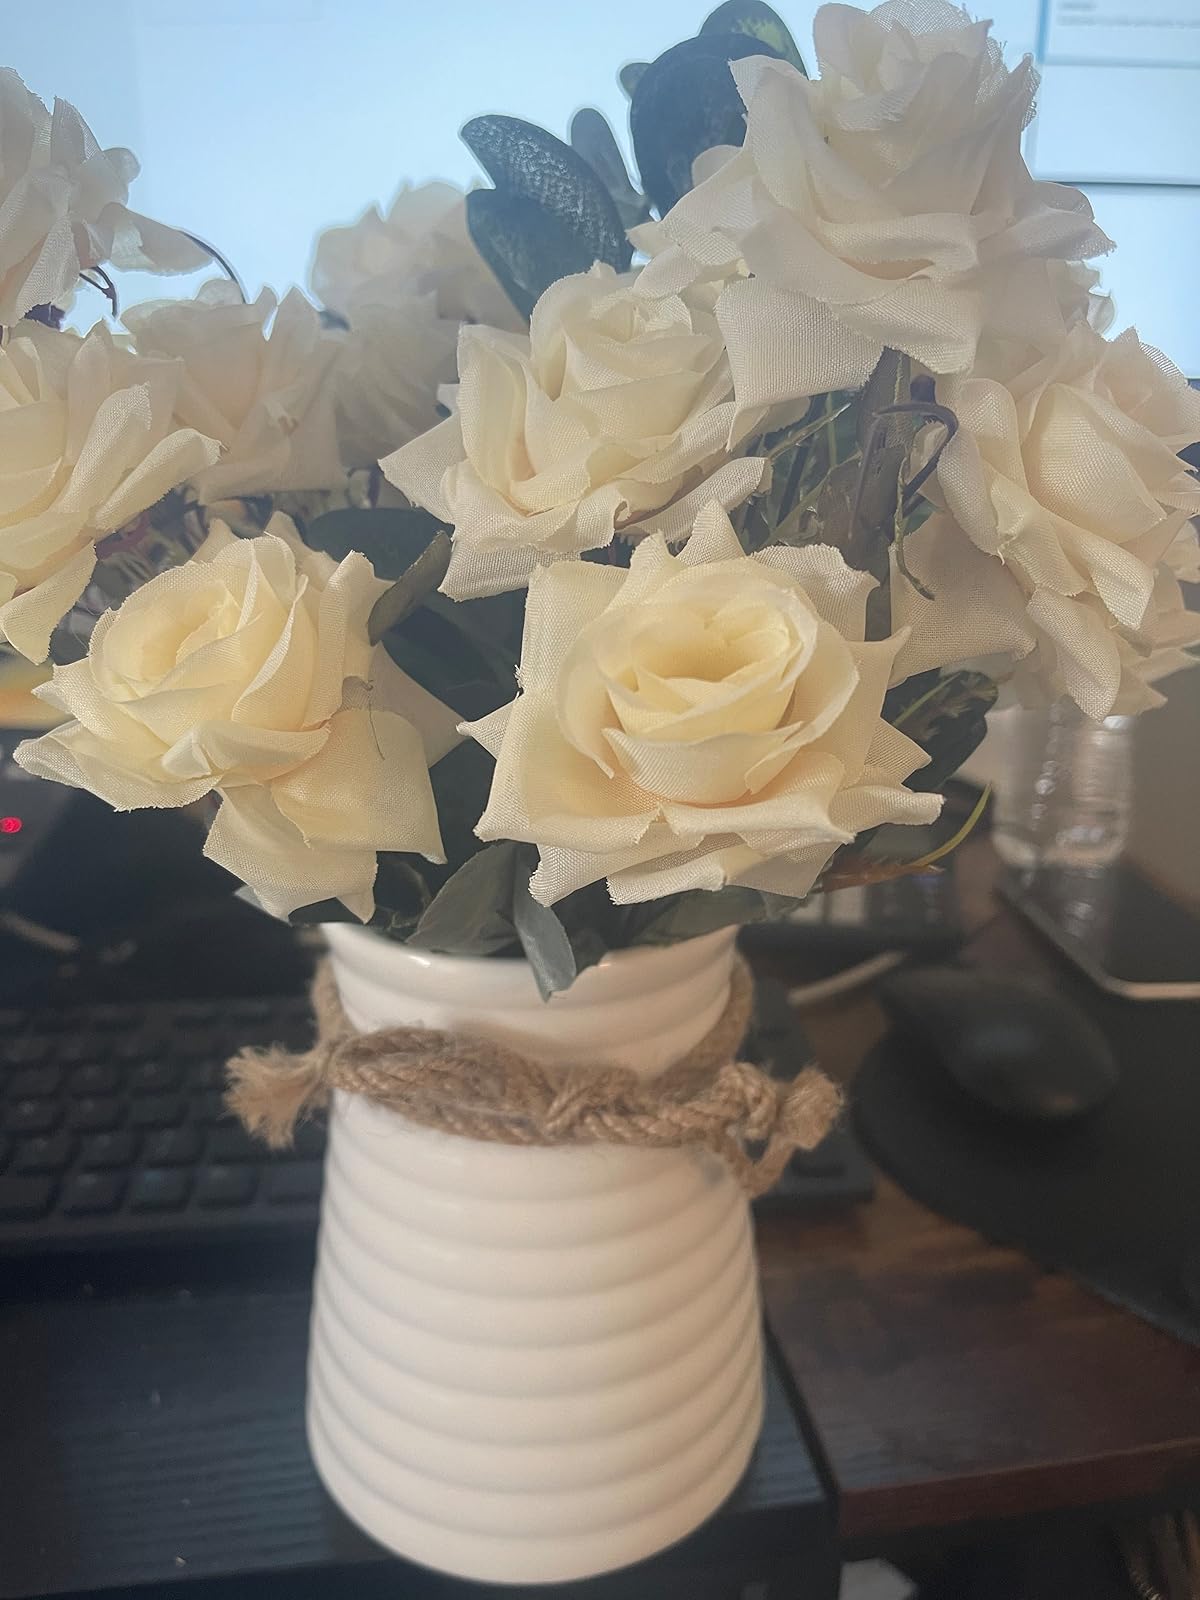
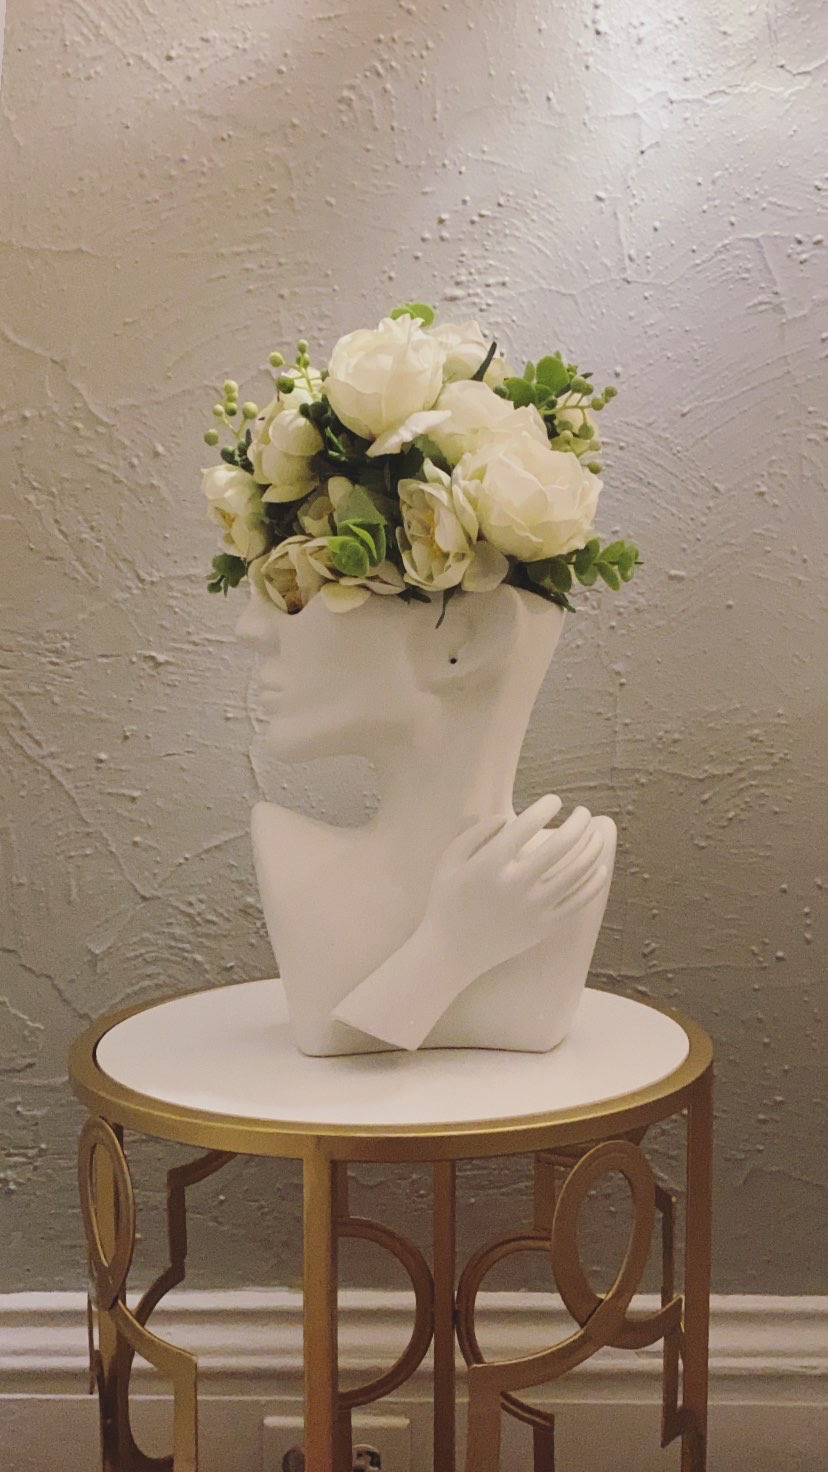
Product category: vase
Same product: no